Celestial globe

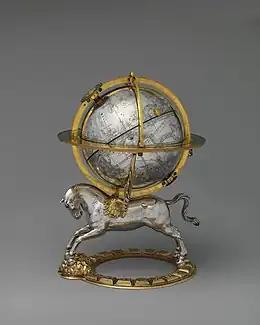
Celestial globe with clockwork; 1579; partly gilded silver, gilded brass and steel; overall: , diameter of the globe: ; from Vienna; Metropolitan Museum of Art (New York City)

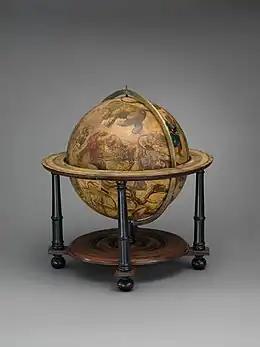
Celestial globe; after 1621; paper, brass, oak and stained and light-colored wood; overall: , diameter of the globe: ; from Amsterdam; Metropolitan Museum of Art

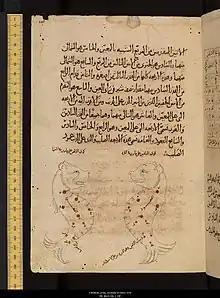

Celestial globes show the apparent positions of the stars in the sky. They omit the Sun, Moon, and planets because the positions of these bodies vary relative to those of the stars, but the ecliptic, along which the Sun moves, is indicated.